2016 Scottish Parliament election

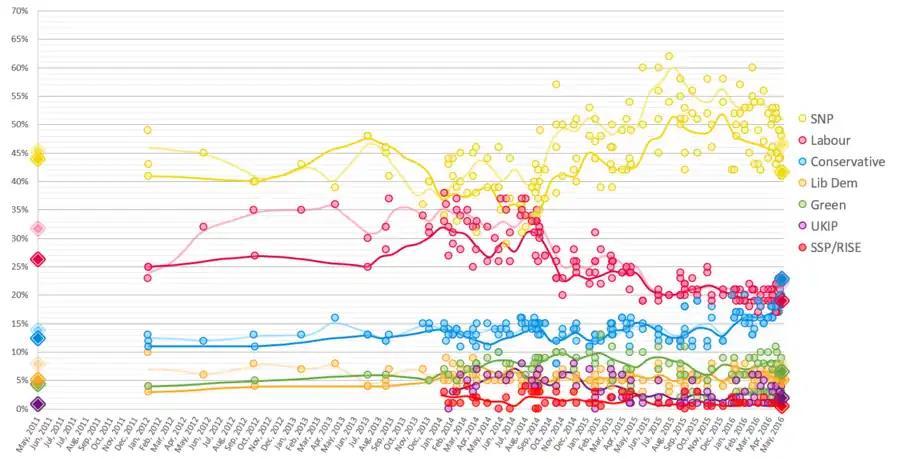
Average 30 day trend line of poll results for the 2016 Scottish Parliament election. Results from 29 January 2012 to 4 May 2016

!style="text-align:left"; colspan="2" | Total || 2,288,369 || 100 || || 73 || – || 2,289,564 || 100 || || 56 || – || 129 || – || 100